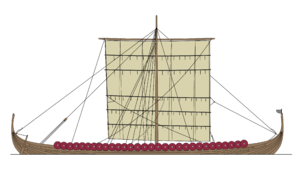
Kristendommens indførelse i Norden / Tendenser og faser i religionsskiftet / De første religionsmøder
Udviklingen af vikingeskibet betød, at nordboerne efter 700 nemmere kunne rejse langt end tidligere.
Kristendommens indførelse i Norden eller religionsskiftet i Norden er betegnelsen for den langvarige religiøse forandring, der ændrede befolkningens trosretning i Norden fra at have været hedninger til hovedsagelig at blive kristne.